Juan Buendía

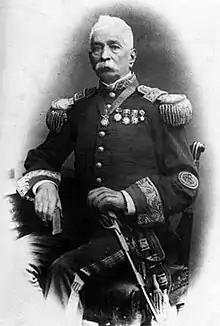

Juan Domingo Buendía y Noriega (1816 – May 27, 1895) was a Peruvian military general who served as Prime Minister of Peru from 1877 to 1878. He commanded the Army of the South, which saw controversial action in the Tarapacá campaign of the War of the Pacific. He was also prefect of Lima, Cuzco, Arequipa, Tacna and Lambayeque, as well a deputy for Moquegua and Minister of War and Navy.